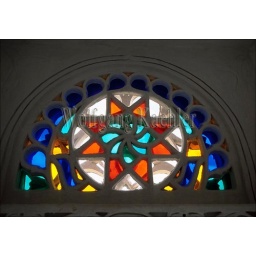
Yemen, near sana'a, wadi dhahr (Valley), rock palace (Dar al-hajar), colorful window